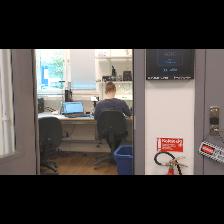
Label: Human